Katsina (city)

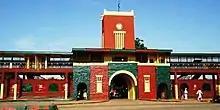

The Katsina Royal Palace, known as Gidan Korau, is a huge complex located in the centre of the ancient city. It is a symbol of culture, history and traditions of 'Katsinawa'. According to historical account, it was built in 1348 CE by Muhammadu Korau, who is believed to have been the first Muslim King of Katsina. This explains why it is traditionally known as 'Gidan Korau' (House of Korau). It is one of the oldest and among the first generation palaces, along with Daura, Kano and Zazzau. The palace was encircled with a rampart, 'Ganuwar Gidan Sarki' (which is now gone). The main gate which leads to the palace is known as 'Kofar Soro', while the gate at the backyard is called 'Kofar Bai' (now gone). The Emir's residential quarters at the epicenter of the Palace is a large compound built in the typical traditional architectural style.